János Greguss

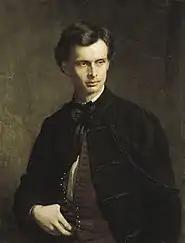
János Greguss; portrait by Bertalan Székely (1860s)

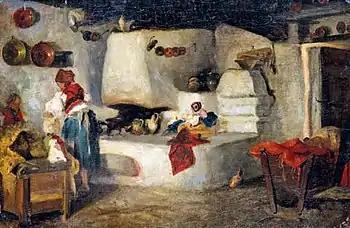
In the Kitchen

János Greguss (3 May 1838, Pozsony- 31 May 1892, Budapest) was a Hungarian genre and landscape painter. He was also a popular art teacher.